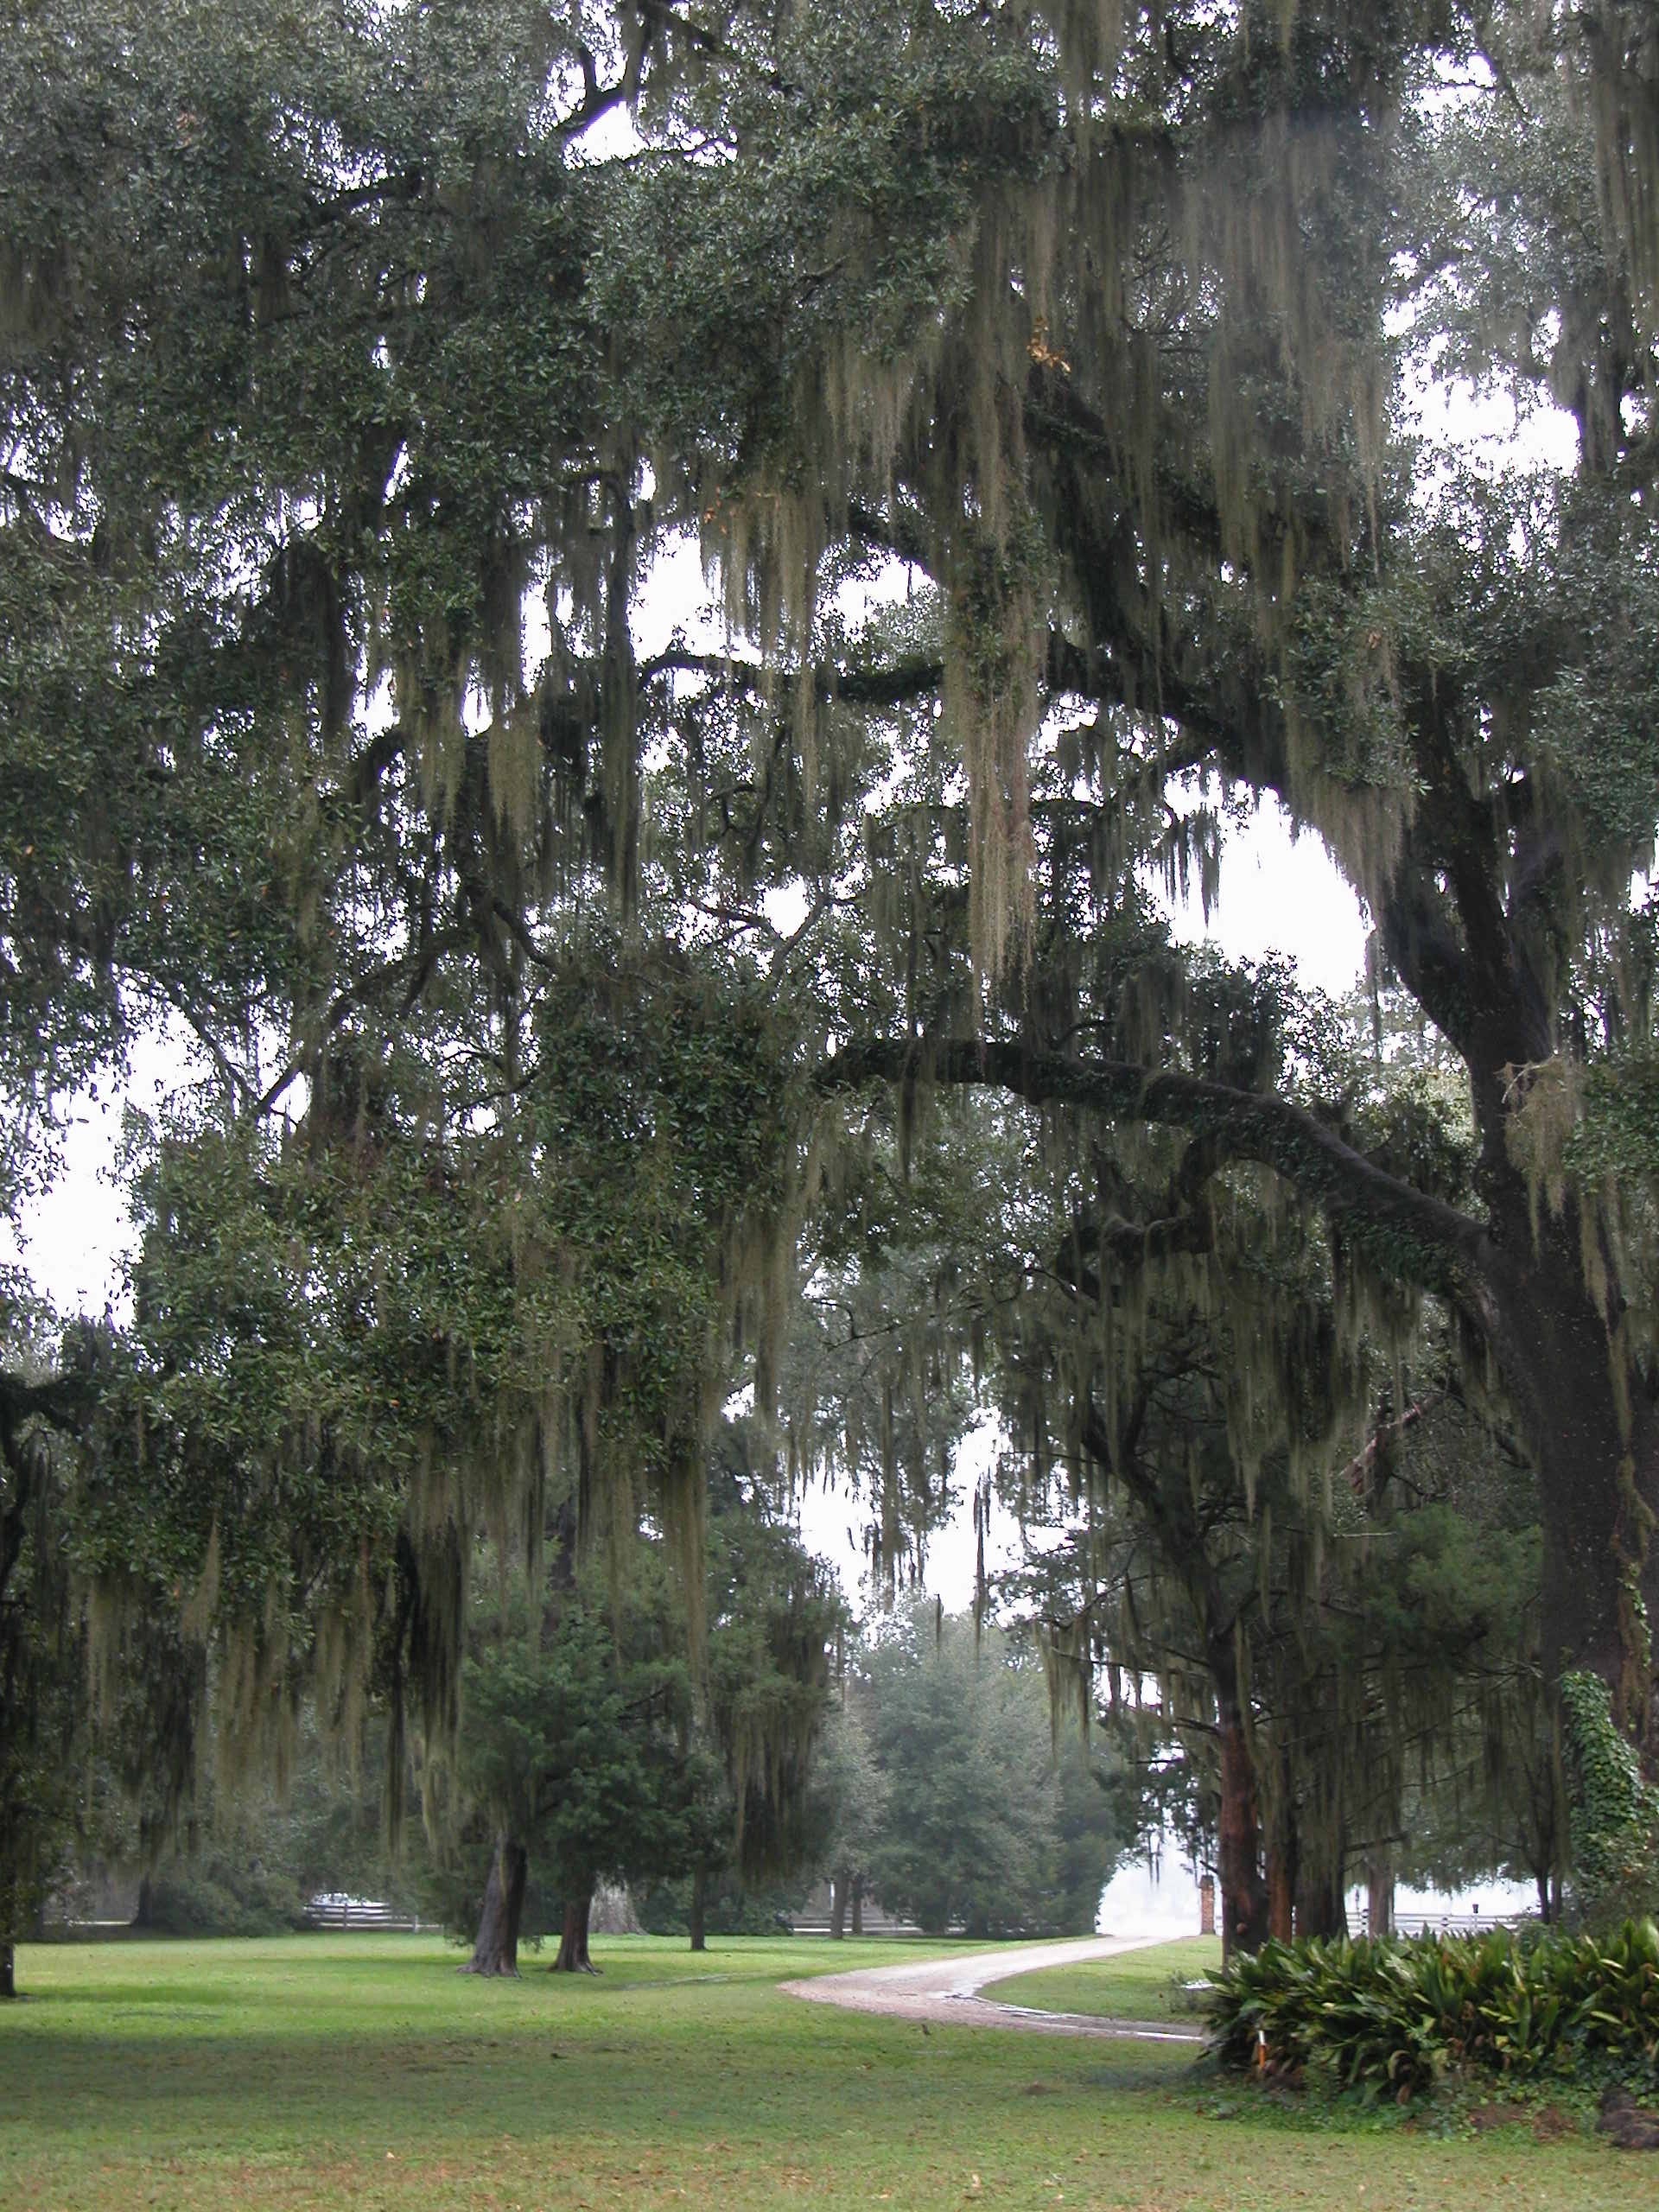
tree, plant, leaf, park, botany, garden, woody plant, arecales